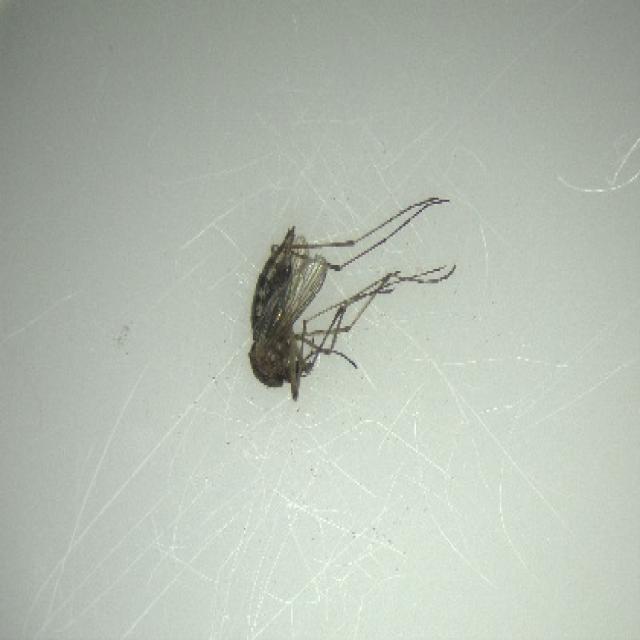
Species: aedes_vexans